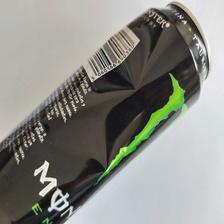
Label: cans